Arab Liberation Army

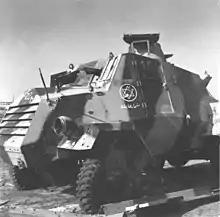
An Otter armored car captured by the Haganah from the ALA (Arab Liberation Army- Kaukji's army) in 1948.

In the early summer of 1948 some Druze fighters, mainly from Syria, along with Druze from the villages of Daliyat al-Karmil and Isfiya on Mount Carmel, defected from the Arab Liberation Army to the Israel Defense Forces. These formed the core of the IDF's only Arabic-speaking unit, the Unit of the Minorities.